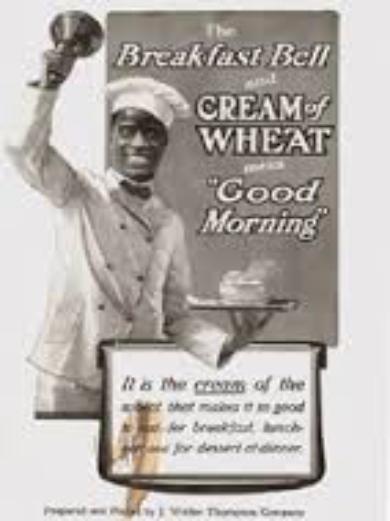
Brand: Cream of Wheat
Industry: Food